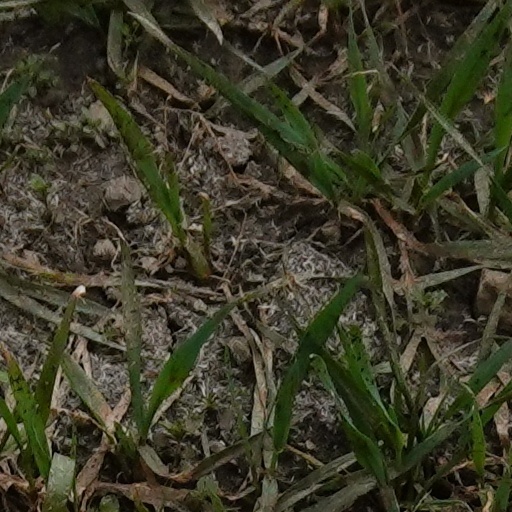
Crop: wheat